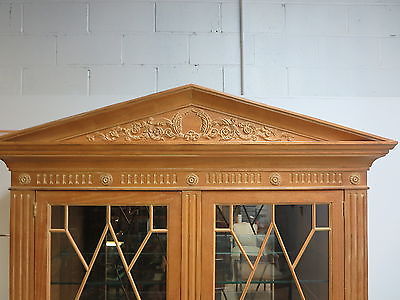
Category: cabinet